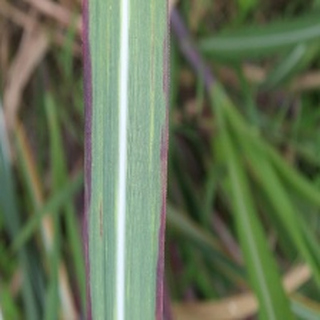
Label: sugarcane_bacterial_blight